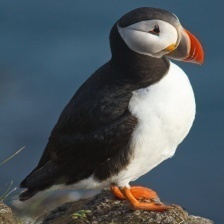
Species: PUFFIN
Scientific name: FRATERCULA